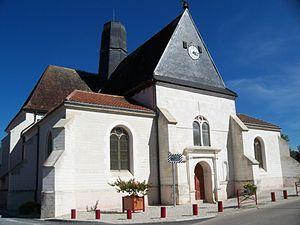
L'église Saint-Léger, monument de culte classé par arrêté du 14 mai 1980. This building is indexed in the Base Mérimée, a database of architectural heritage maintained by the French Ministry of Culture,
Cet article recense les monuments historiques de l'Aube, en France.
Saint-Léger-près-Troyes est une commune française, située dans le département de l'Aube en région Grand Est.
L'église Saint-Léger est une église située à Saint-Léger-près-Troyes, en France.